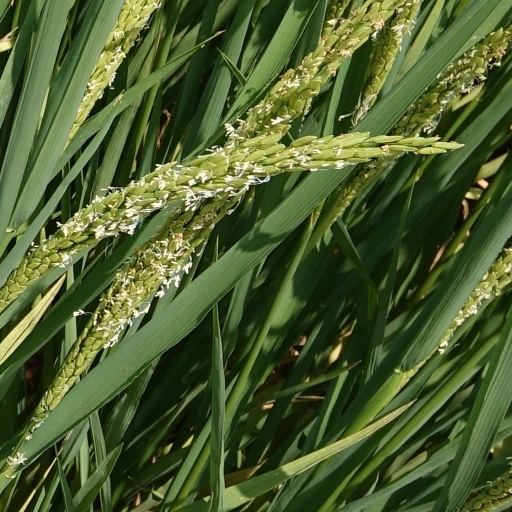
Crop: rice